Calvin McCarty

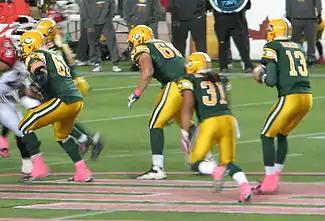
Calvin McCarty (#31) in a 2013 game against the Calgary Stampeders

McCarty played a role as a receiver and special teams player in 2013, but was almost entirely absent from the rushing game. He rushed for 48 yards on 9 carries, but caught 20 passes for 186 yards and two touchdowns. He continued to play on the special teams, and recorded nine special-teams tackles.